Erasmoneura

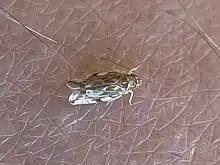
"Erasmoneura variabilis", California

Erasmoneura is a genus of leafhoppers in the family Cicadellidae. There are about 14 described species in "Erasmoneura", found in North America. The species "Erasmoneura vulnerata" is found in southern Europe as well as North America.